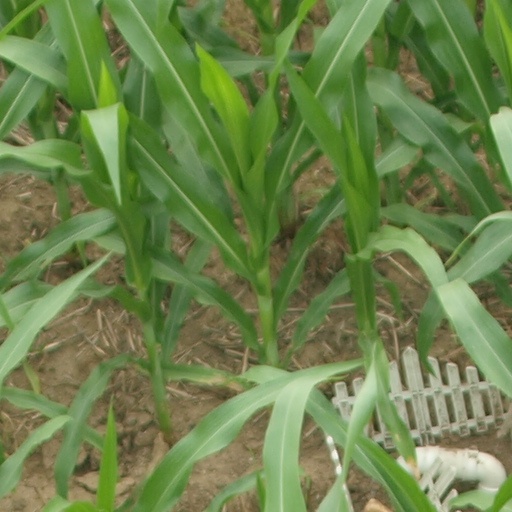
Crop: maize; corn